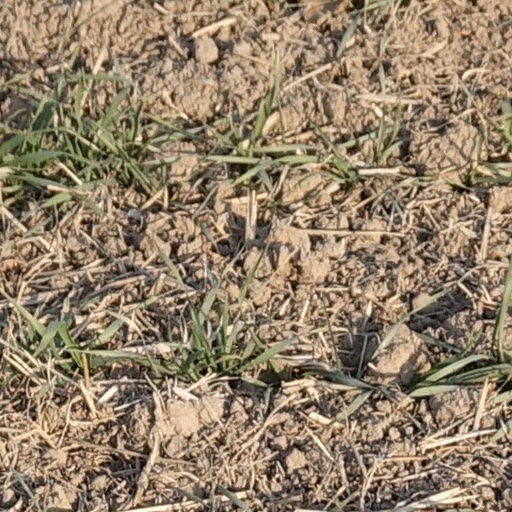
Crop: wheat